Anomaloglossus rufulus

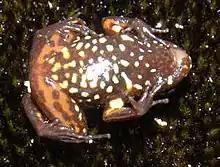
Ventral view of "Anomaloglossus rufulus"

Males measure and females, based on the only known specimen, in snout–vent length. The head is slightly longer than it is wide. The tympanum is barely visible in some specimens but distinct in others. Skin is shagreened. The dorsum is chocolate brown and patternless apart from small irregular dark brown spots. The upper lip has four small irregular white spots. The ventrum has dark brown background with white or whitish spots and small dark spots.